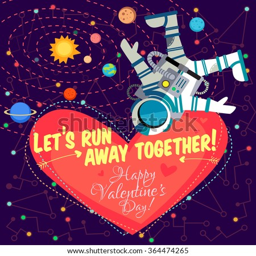
vector illustration in flat style about outer space .